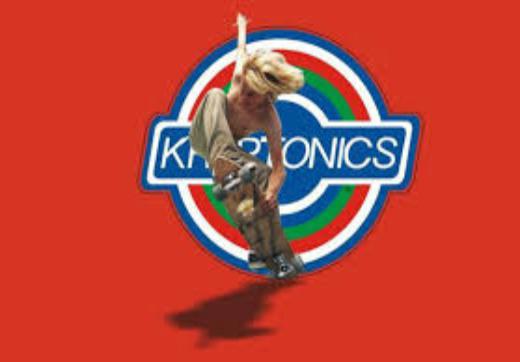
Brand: Kryptonics
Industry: Sports